Frontier Fiesta

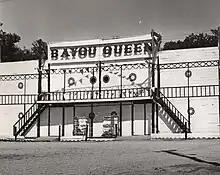
Bayou Queen booth, 1950s

In addition to the main events, Frontier Fiesta is a place where students, alumni and community members can come and enjoy carnival rides, carnival games (some hosted by student groups), a silent auction and exhibits.